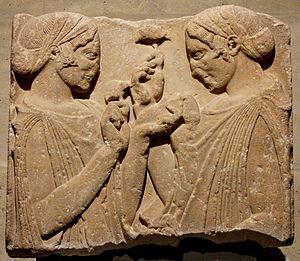
Fragment de stèle funéraire, relief dit de «
Les champignons hallucinogènes, champis, champignons magiques, ou encore magic mushroom, sont des champignons possédant des propriétés hallucinogènes et enthéogènes dues à diverses molécules en fonction de leur espèce. Leur mode d'administration majoritaire est la voie orale, une petite minorité se fumant.
Pharsale est une ville grecque de 9 870 habitants en 2001 située dans l'ancienne nome de Larissa, en Thessalie méridionale, aux pieds du mont Narthakion, proche de la rivière Énipée, affluent du Pénée.
Un enthéogène est une substance psychotrope induisant un état modifié de conscience utilisée à des fins religieuses, spirituelles ou chamaniques. Les enthéogènes regroupent un grand nombre de plantes et champignons, ainsi même que certains venins d’animaux qui possèdent des propriétés hallucinogènes dont on peut dériver les substances actives. Les enthéogènes sont employés depuis plusieurs milliers d’années et sur tous les continents, on les retrouve dans le chamanisme et lors de pratiques de guérison, de transcendance, de révélation, de méditation, dans des rituels initiatiques divers et aussi dans le psychonautisme. Parfois, les plantes enthéogènes sont détournées de leur usage traditionnel et sont consommées à des fins artistiques ou simplement afin de connaitre une expérience psychédélique.
Le cécryphale, du grec κεκρύφαλος, kekryphalos, est un type de coiffure féminine de la Grèce antique, formant un filet ou une bande de tissu retenant les cheveux sur l'arrière supérieur du crâne.